Gele (electoral ward)

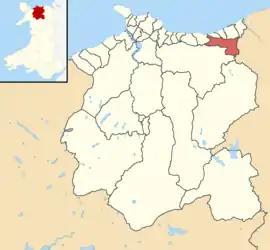
Location of Gele ward within Conwy County Borough

Gele was one of the electoral wards in the town and community of Abergele, Conwy County Borough, Wales. It covers the southern part of the town and a more rural area to the southeast including the settlement of St George. It takes its name from the River Gele which runs through the western part of the ward.